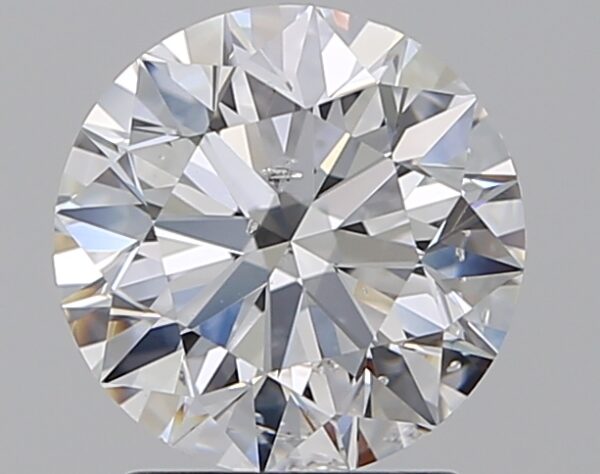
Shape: round
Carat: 1.79
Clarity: SI2
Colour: D
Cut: EX
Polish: EX
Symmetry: EX
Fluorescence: M
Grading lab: GIA
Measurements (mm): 7.68 x 7.73 x 4.84